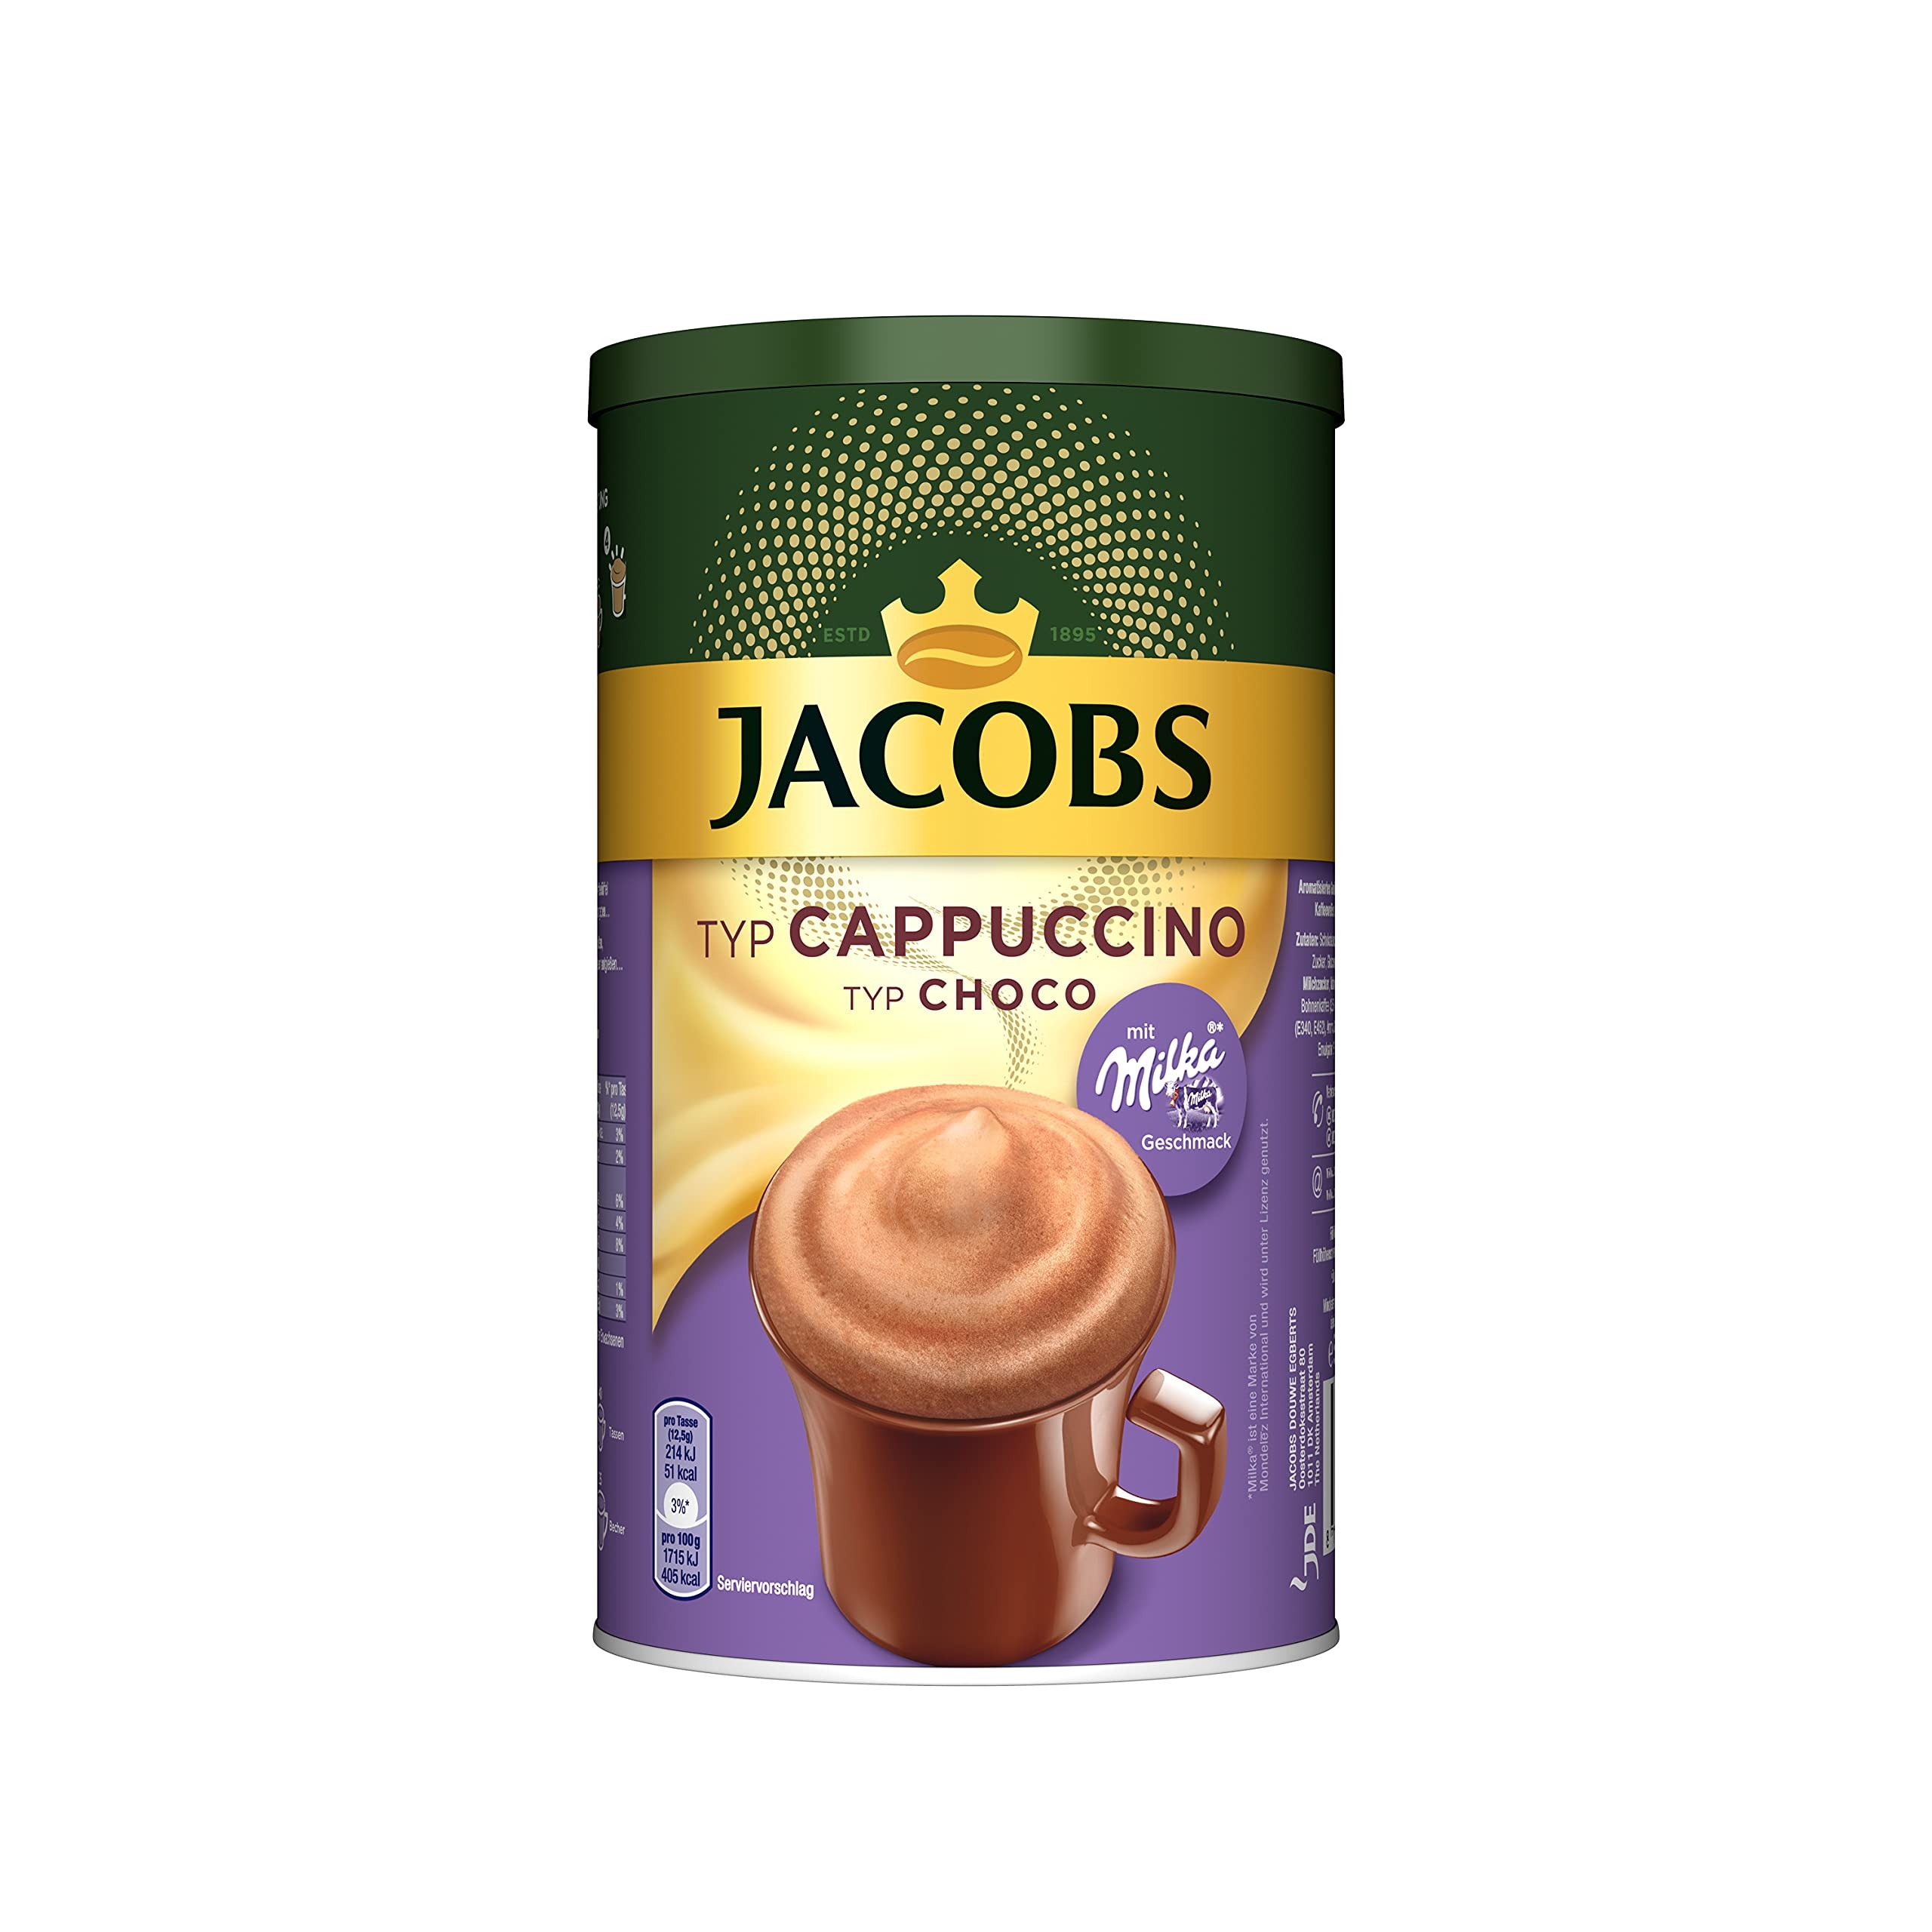
Item Name: Jacobs Moments Choco Cappuccino (500g)
Bullet Point 1: Jacobs coffee from Germany
Bullet Point 2: Jacobs kaffee - enjoy with family or friends
Bullet Point 3: 17, 6 Ounce Total | 500 GramTotal
Bullet Point 4: Indulge yourself. Be sure not to run out of stock
Bullet Point 5: Order Jacobs Kronung now!
Product Description: <p> Jacobs Coffee is a German coffee brand that has been around since 1895. It is known for its high quality and unique taste. The most popular variety is Jacobs Kaffee, which is a blend of Arabica and Robusta beans. It has a strong, full-bodied flavor with a hint of sweetness. Another popular variety is Jacobs Kronung, which is a milder blend of Arabica beans. It has a smooth, creamy taste with a hint of nuttiness. Jacobs Coffee is a great choice for those who want a high-quality, flavorful cup of coffee. Order Jacobs Cappuccino Choco now!</p>
Value: 17.64
Unit: Ounce

Price: 24.99